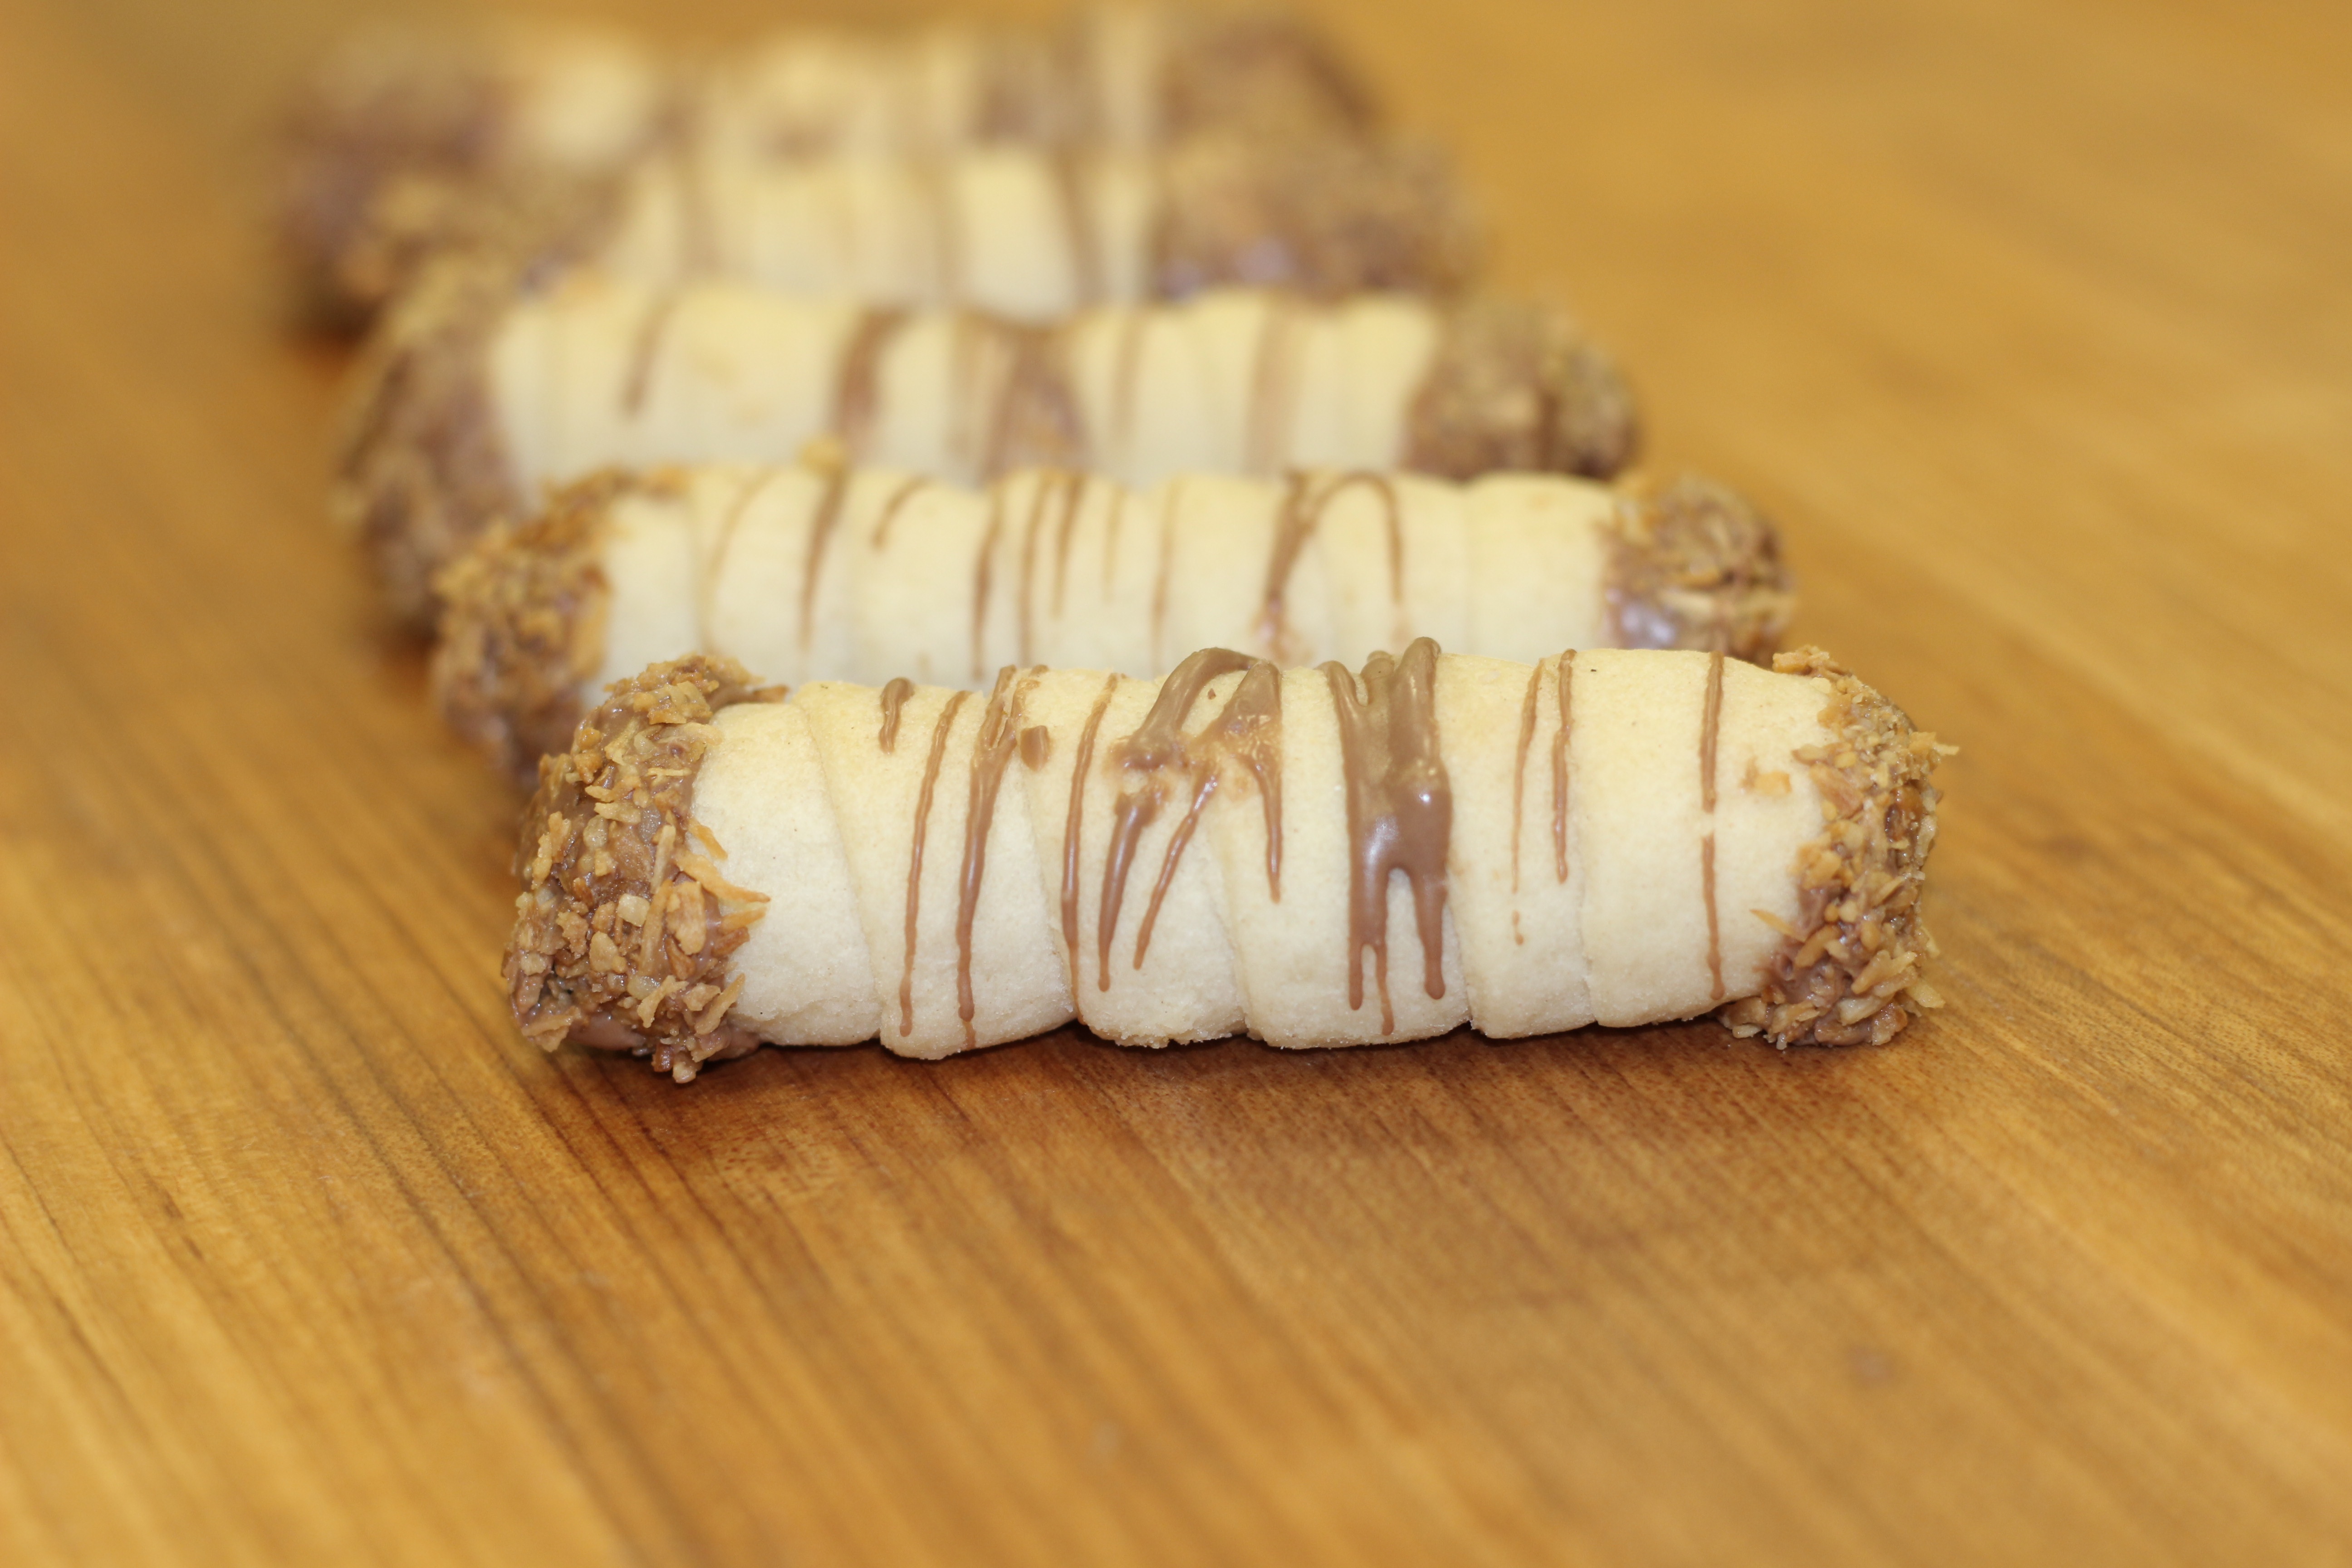
dish, food, produce, vegetable, breakfast, baking, dessert, cuisine, coconut, flavor, flowering plant, snack food